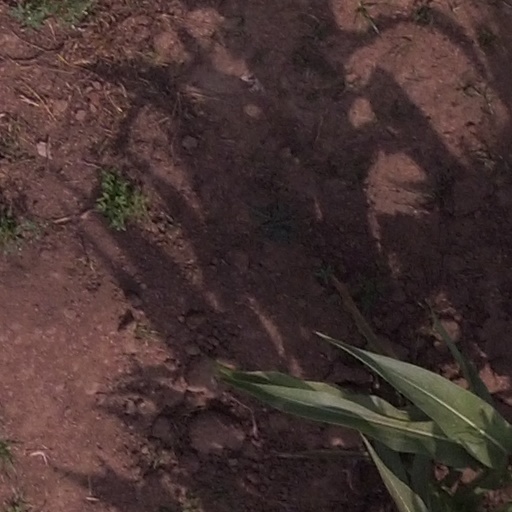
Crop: maize; corn